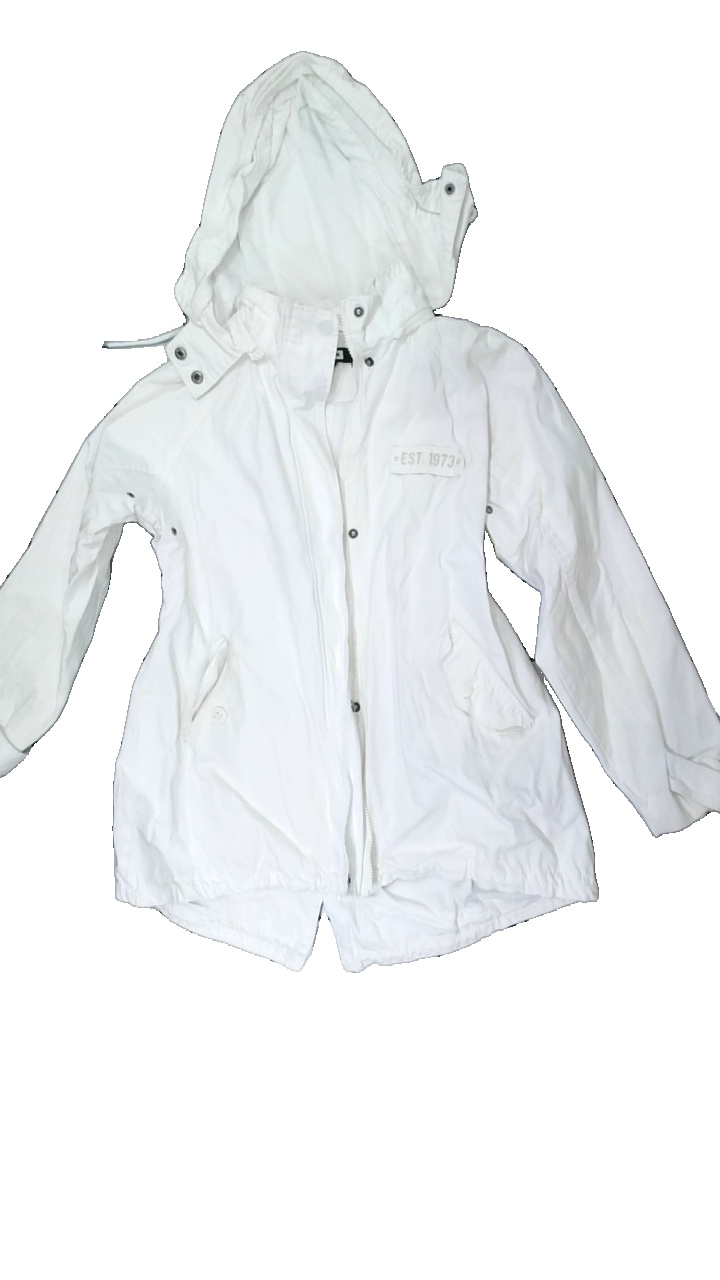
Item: Jacket (Ladies)
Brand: Bikbok
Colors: White
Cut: Regular
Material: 100% cotton
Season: Spring
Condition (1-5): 2
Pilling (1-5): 3
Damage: outwashed yellowing
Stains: Major
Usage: Recycle
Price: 50-100